Missile

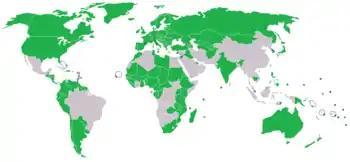
Signatories of the International Code of Conduct against Ballistic Missile Proliferation.

Rockets were the precursor to modern missiles and the first rockets were used as propulsion systems for arrows as early as the 10th century in China. Usage of rockets as weapons before modern rocketry is attested to in China, Korea, India and Europe. In the 18th century, iron-cased rockets were used in India by the Kingdom of Mysore and Maratha Empire against the British which was developed into Congreve rocket and used in the Napoleonic Wars.